Antariya

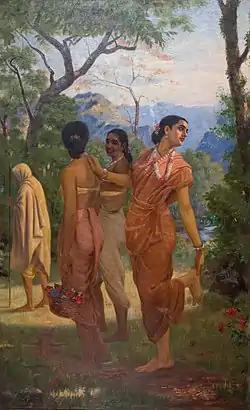
Painting of Shakuntala and her friends wearing an antariya, Raja Ravi Varma.

An antariya is a lower body garment from ancient India. It is a long white or coloured strip of cotton passed through the legs, tucked at the back and covering the legs loosely, then flowing into long pleats at front of the legs.